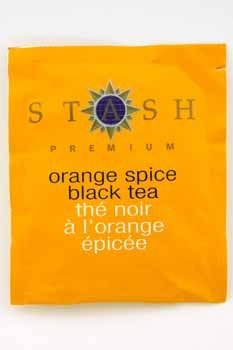
Item Name: Stash Orange Spice Black Tea (Pack Of 150)
Product Description: Stash Orange Spice Black Tea Single bag in sealed packet. Case Pack 150 Do to safety reasons, food may not be returned for any reason. All food sales are final <b>Please note: If there is a color/size/type option, the option closest to the image will be shipped (Or you may receive a random color/size/type).</b>
Value: 150.0
Unit: Count

Price: 5.19